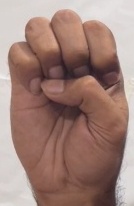
ASL sign: E